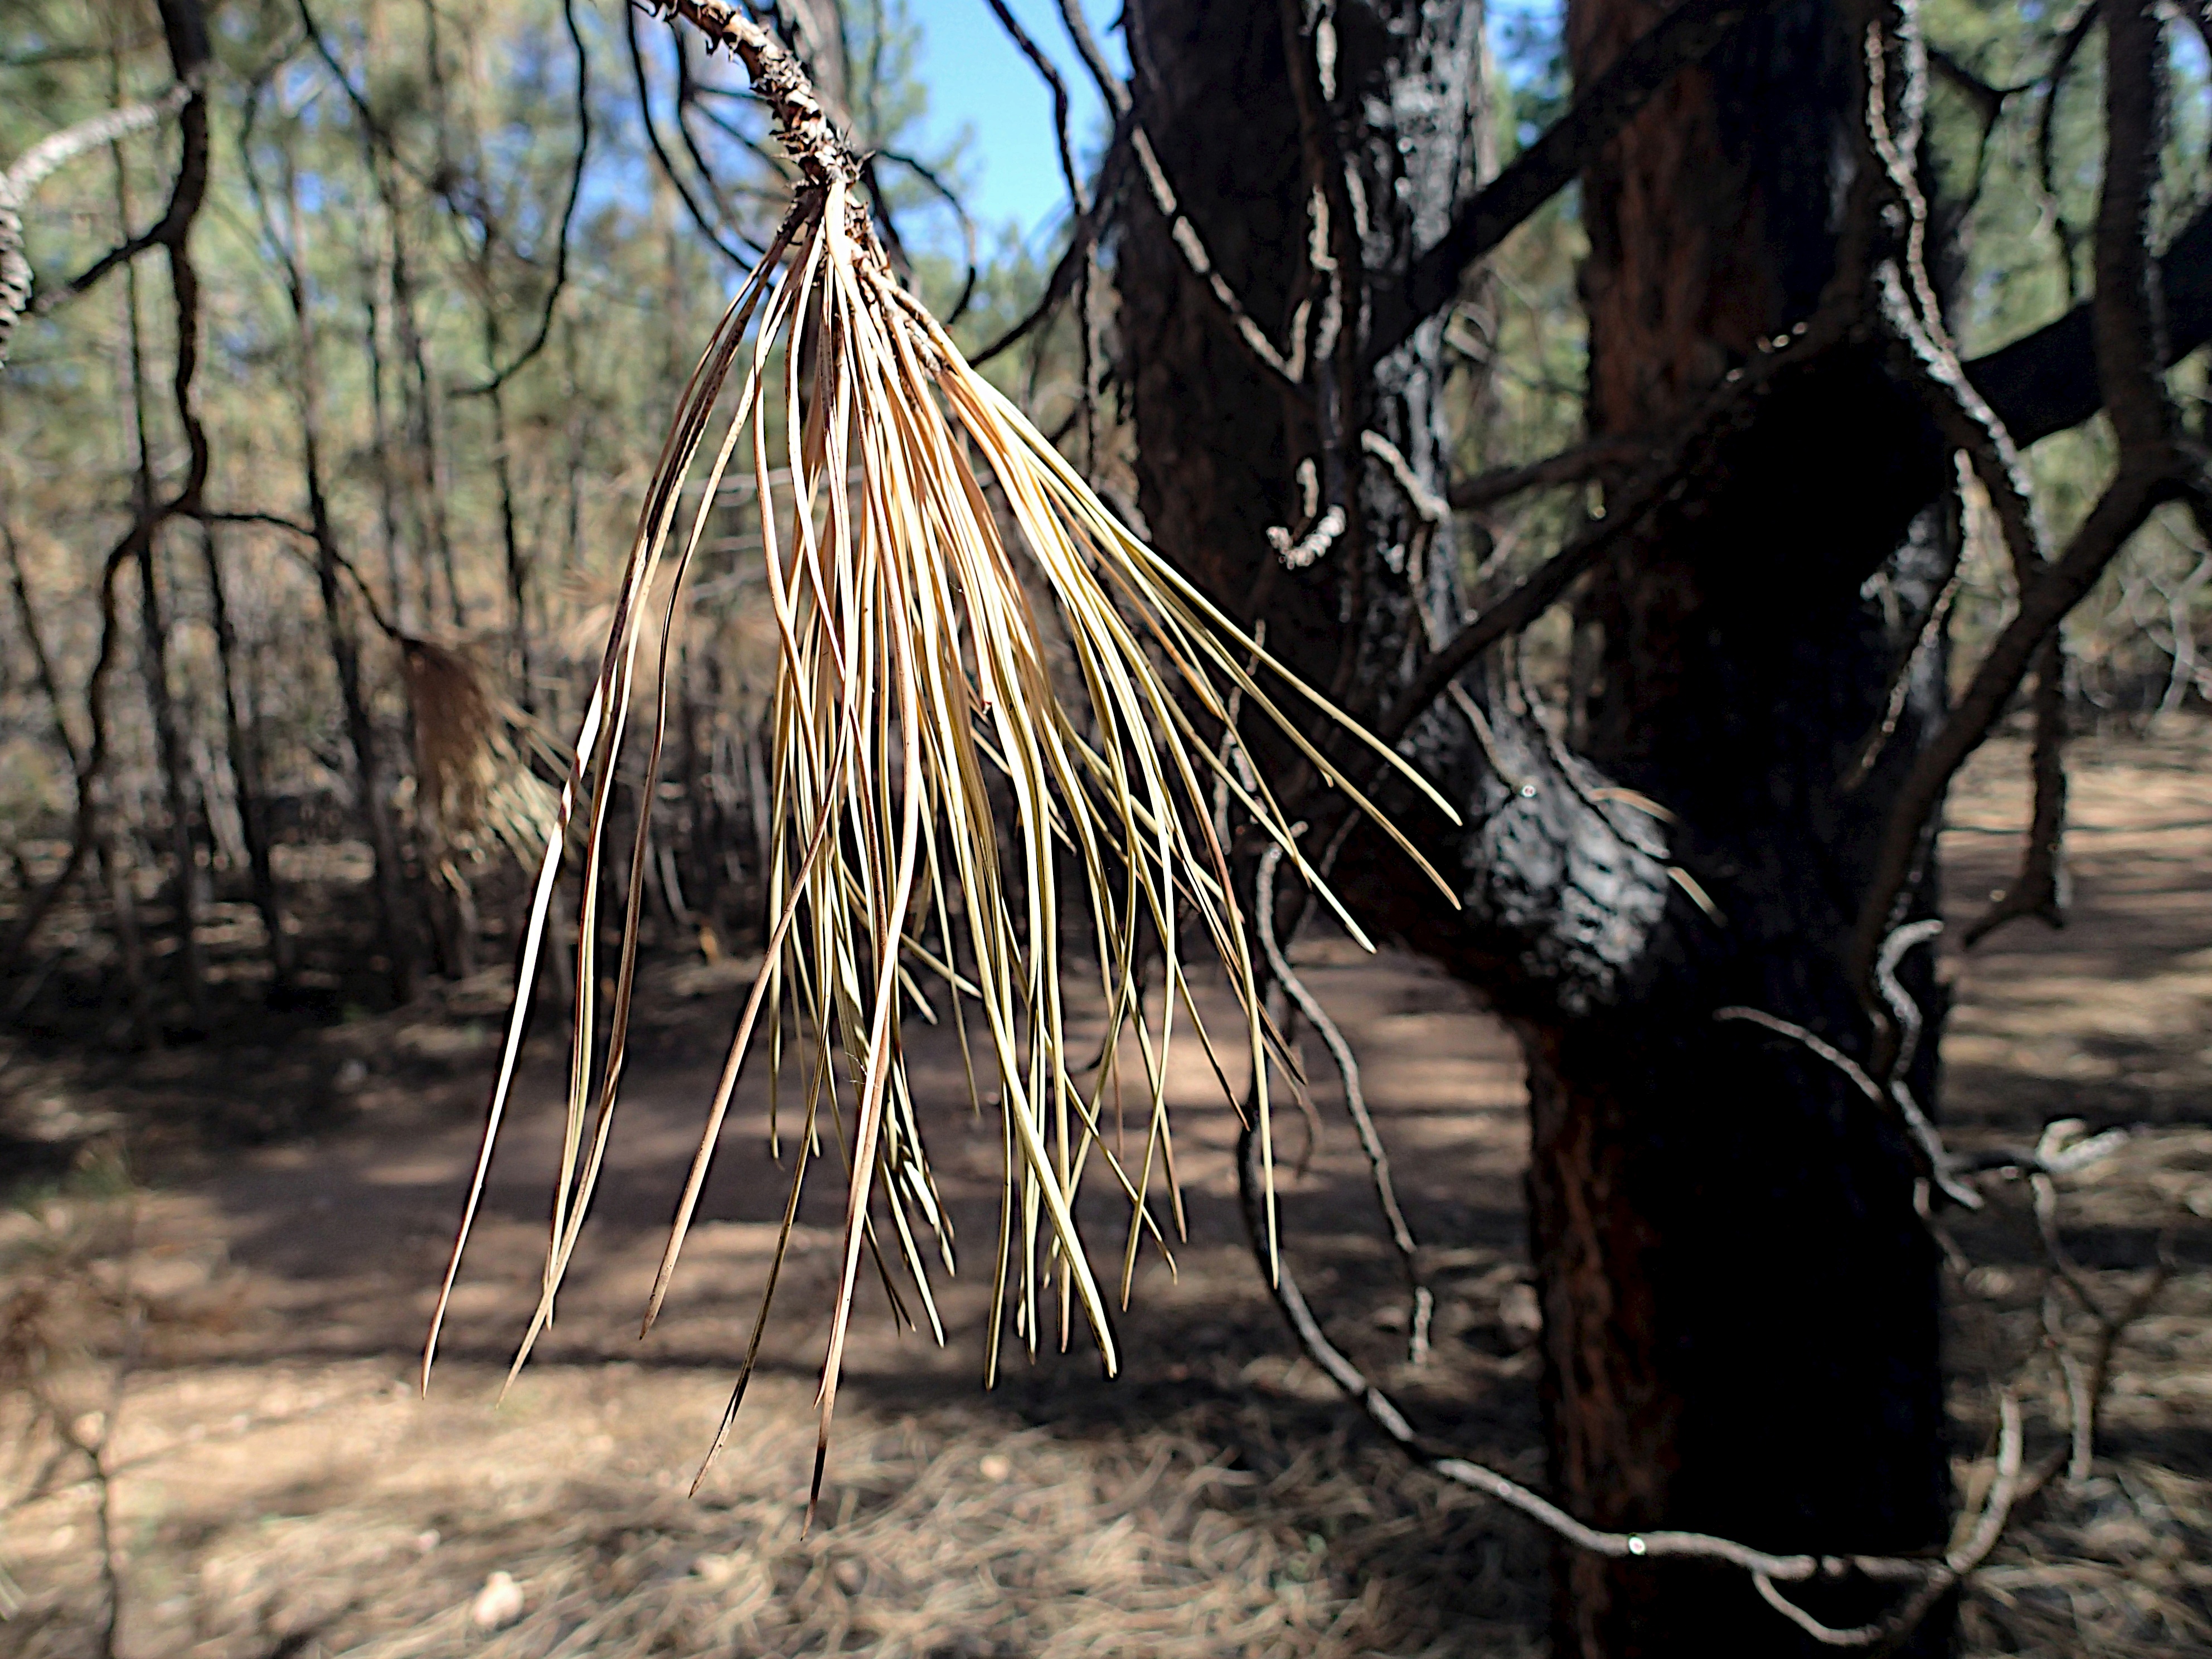
tree, forest, branch, wood, trunk, jungle, autumn, woodland